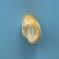
Maize quality: Good